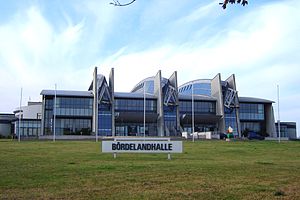
GETEC Arena
Bördelandhalle i Magdeburg
GETEC Arena er en indendørs sports arena i Magdeburg, Tyskland. Der er højest plads til 7.071 tilskuere til Håndboldkampe og plads til 6.820 ved boksning. Hallen bliver primært benyttes af SC Magdeburg bundesligaklub.